Wingless localisation element 3 (WLE3)

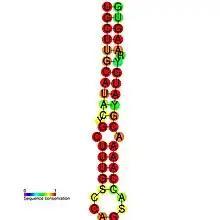
Predicted secondary structure and sequence conservation of WLE3

The WL3 Wingless localisation element 3 (WLE3) is an RNA structure that localises the wingless mRNA in flies.